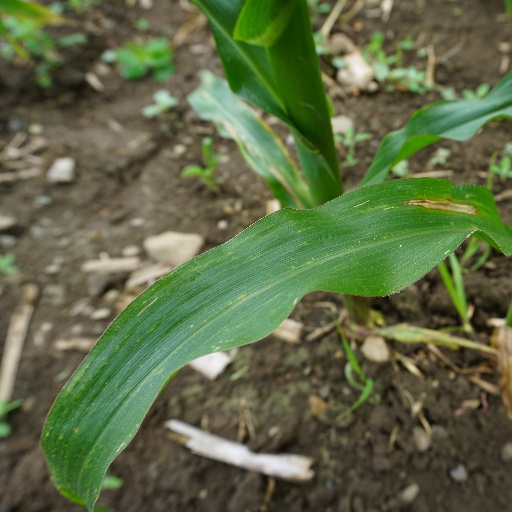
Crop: maize; corn